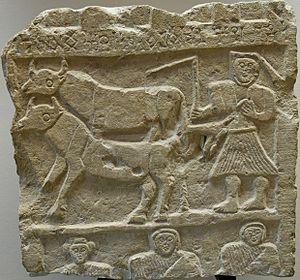
Stèle funéraire